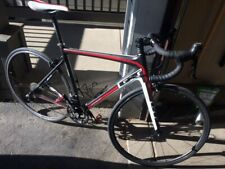
Vehicle type: Bikes